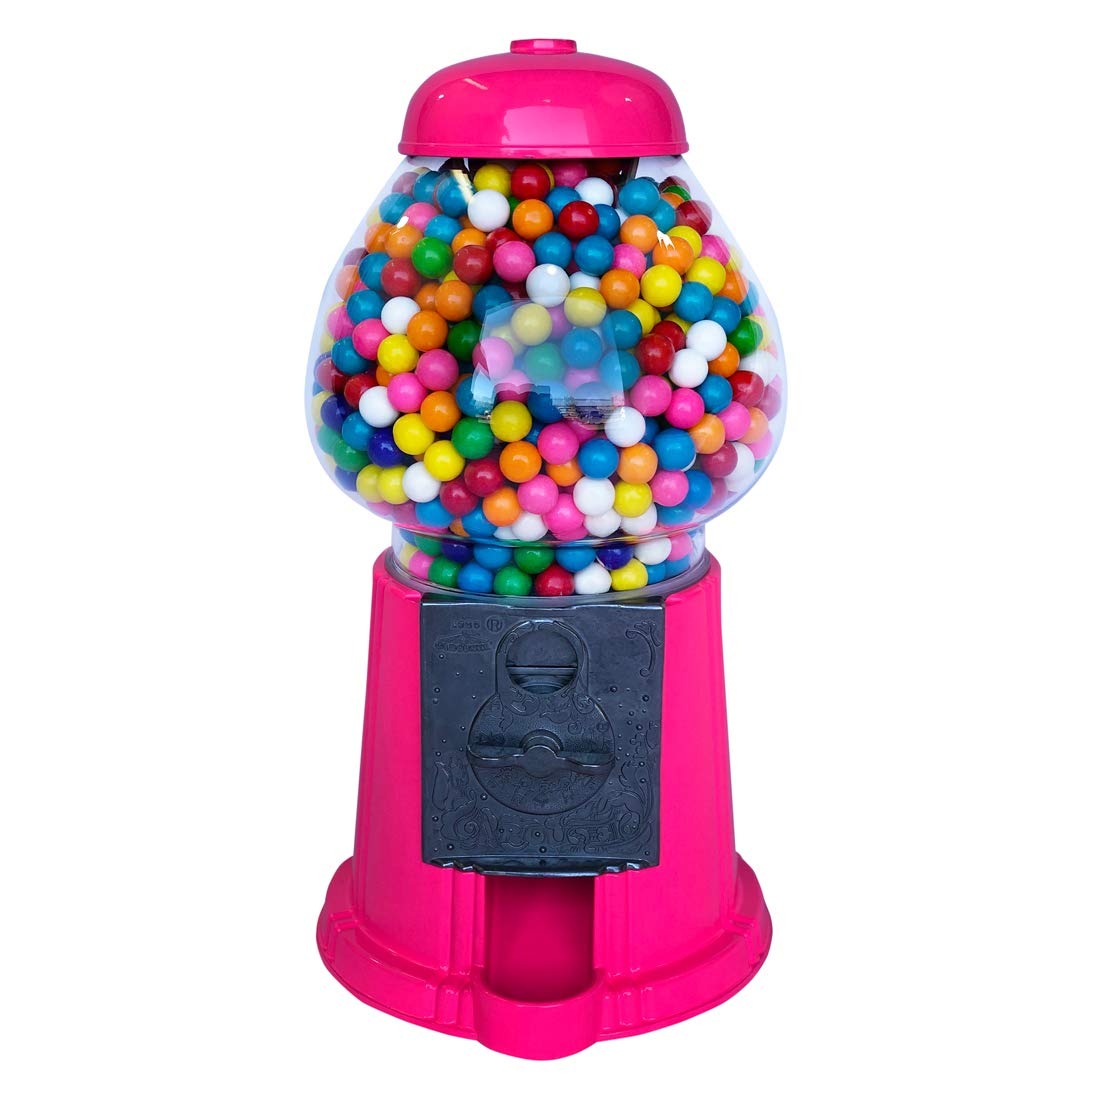
Item Name: Gumball Dreams Classic Gumball Machine/Candy Dispenser, 12 Inch - Hot Pink
Bullet Point 1: Gumball machine only, gumballs and candy not included
Bullet Point 2: Real glass gumball machine globe
Bullet Point 3: Cast metal gumball machine base, lid, and coin mechanism
Bullet Point 4: Accepts any coins (quarters, dimes, nickels, pennies)
Bullet Point 5: Dispenses small gumballs (.62" or smaller), candy, or nuts
Product Description: Gumball Dreams classic gumball machine adds a great touch to any color themed party, home or kitchen decor, apartment or dorm room. Real glass gumball machine globe with Cast metal gumball machine base, lid, and coin mechanism. Accepts any coins (quarters, dimes, nickels, pennies).Dispenses small gumballs (.62" or smaller), candy, or nuts. Comes in 9 inch petite size, 12 inch classic size, or 15 inch king size. King size has optional stand FOR A TOTAL HEIGHT OF 37". CANDY AND GUMBALLS SOLD SEPARATELY!
Value: nan
Unit: None

Price: 166.25